Elżbieta Gacek

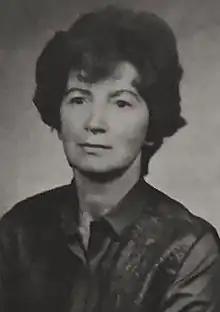
Elżbieta Gacek

Elżbieta Gacek (born 1938) was a Soviet-Polish Politician (Communist). She was a member of the Polish Council of State, making her a member of the Collective Head of State, from 1985 to 1988.